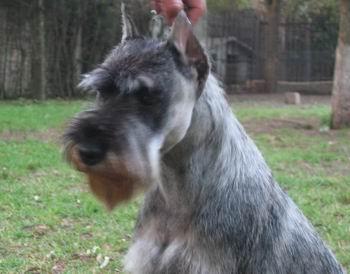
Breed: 220-n000053-standard_schnauzer